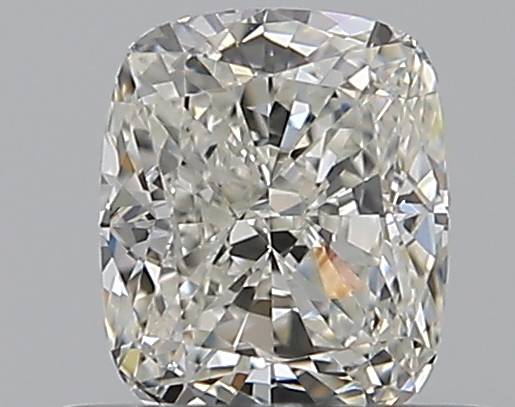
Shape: cushion
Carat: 0.5
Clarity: VVS2
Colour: H
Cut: EX
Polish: EX
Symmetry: VG
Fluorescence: N
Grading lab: GIA
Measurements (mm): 4.94 x 4.15 x 2.81